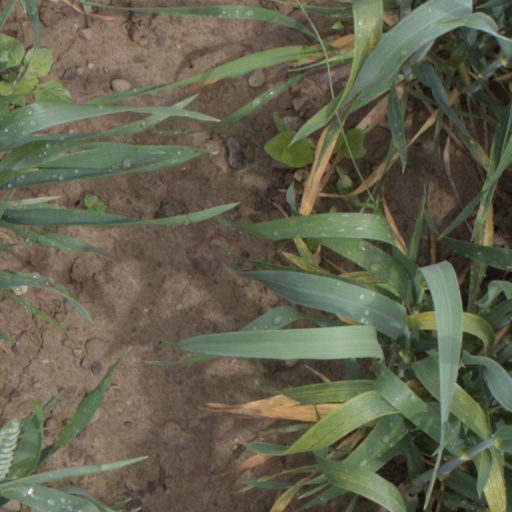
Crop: wheat